Ahmed Mohamed Mohamoud

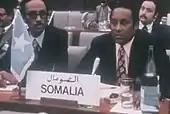
Mohamoud in 1975

In a professional capacity, between 1965 and 1969, Mohamoud served as an official at the Ministry of Planning and Coordination in Mogadishu during Somalia's early civilian administration. He was also the national Minister of Planning and Coordination (1969–1973), Minister of Commerce (1973–1978 and 1980–1982), and the Chairman of the National Economic Board (1978–1980) in the succeeding socialist government. Although a member of Siad Barre's cabinet for many years, he was believed to not be involved in any acts of violence and embezzlement. Therefore, allowing him to satisfy both the government and opposition at the time, paving way for his chairmanship of the Somali National Movement.